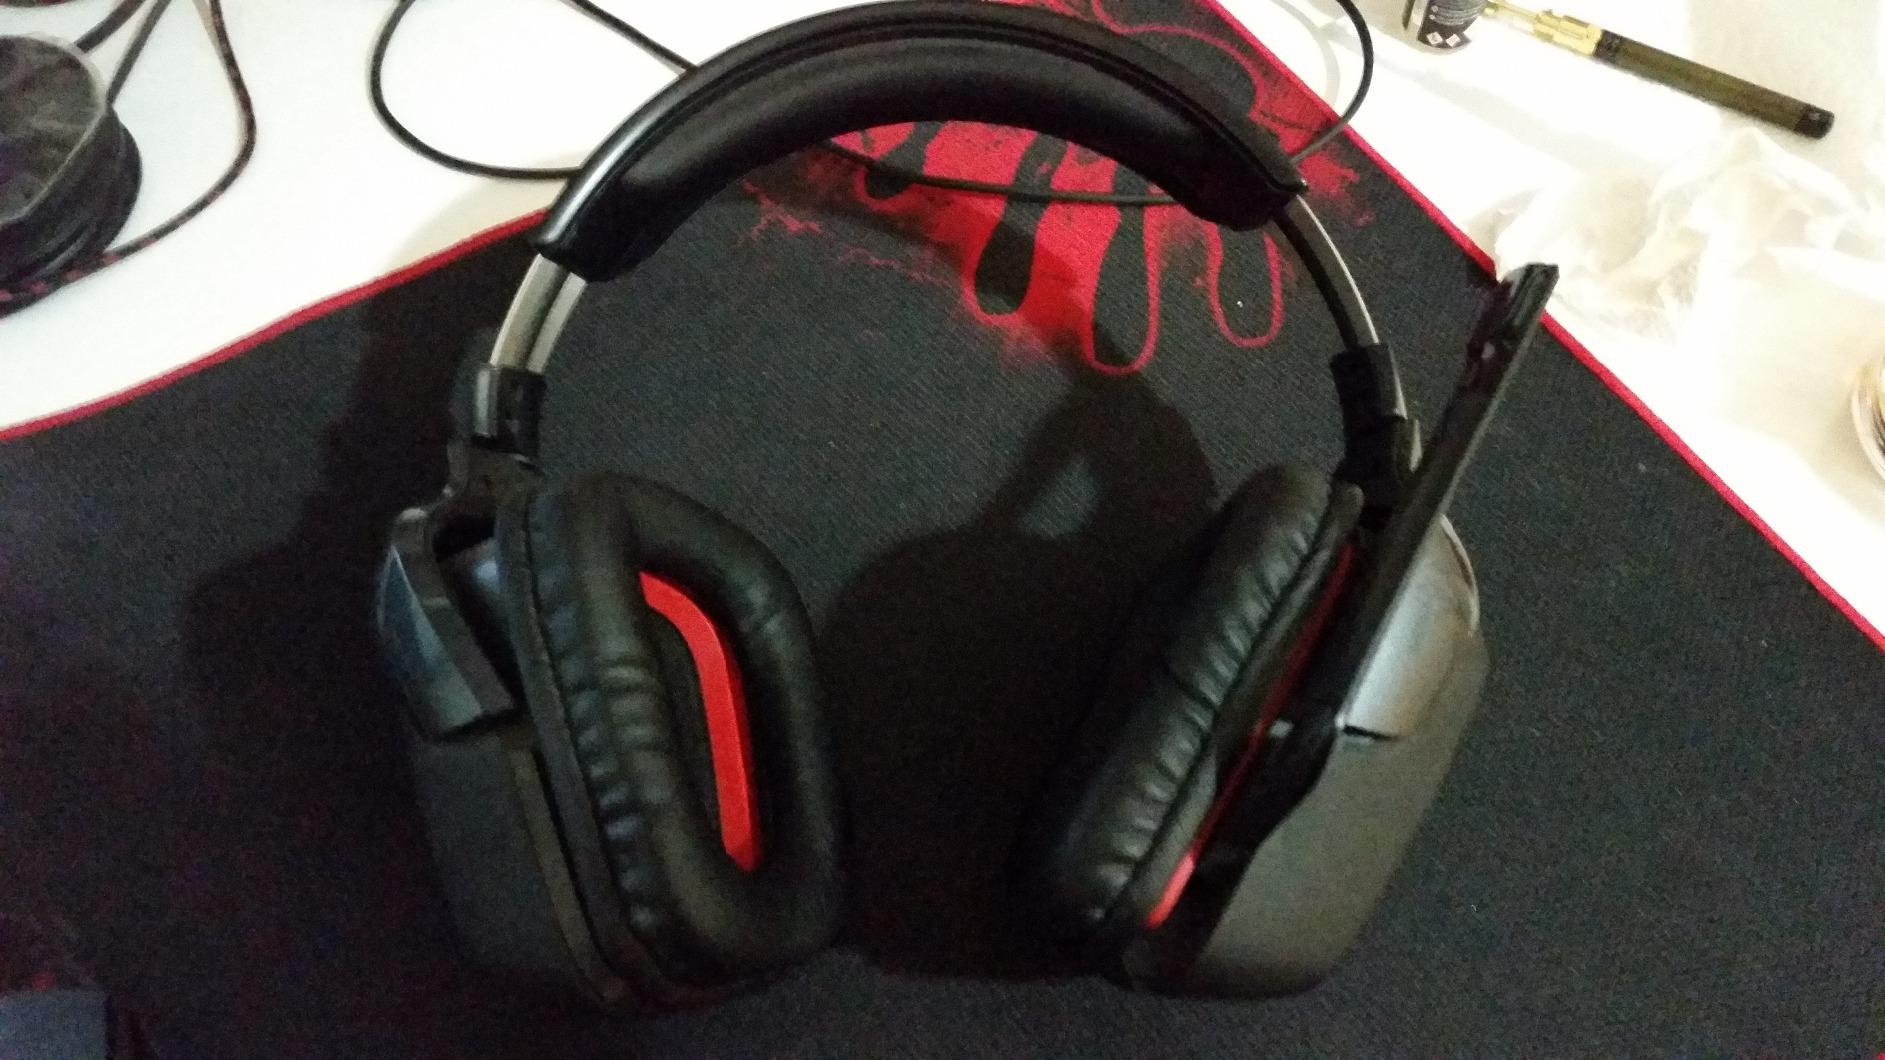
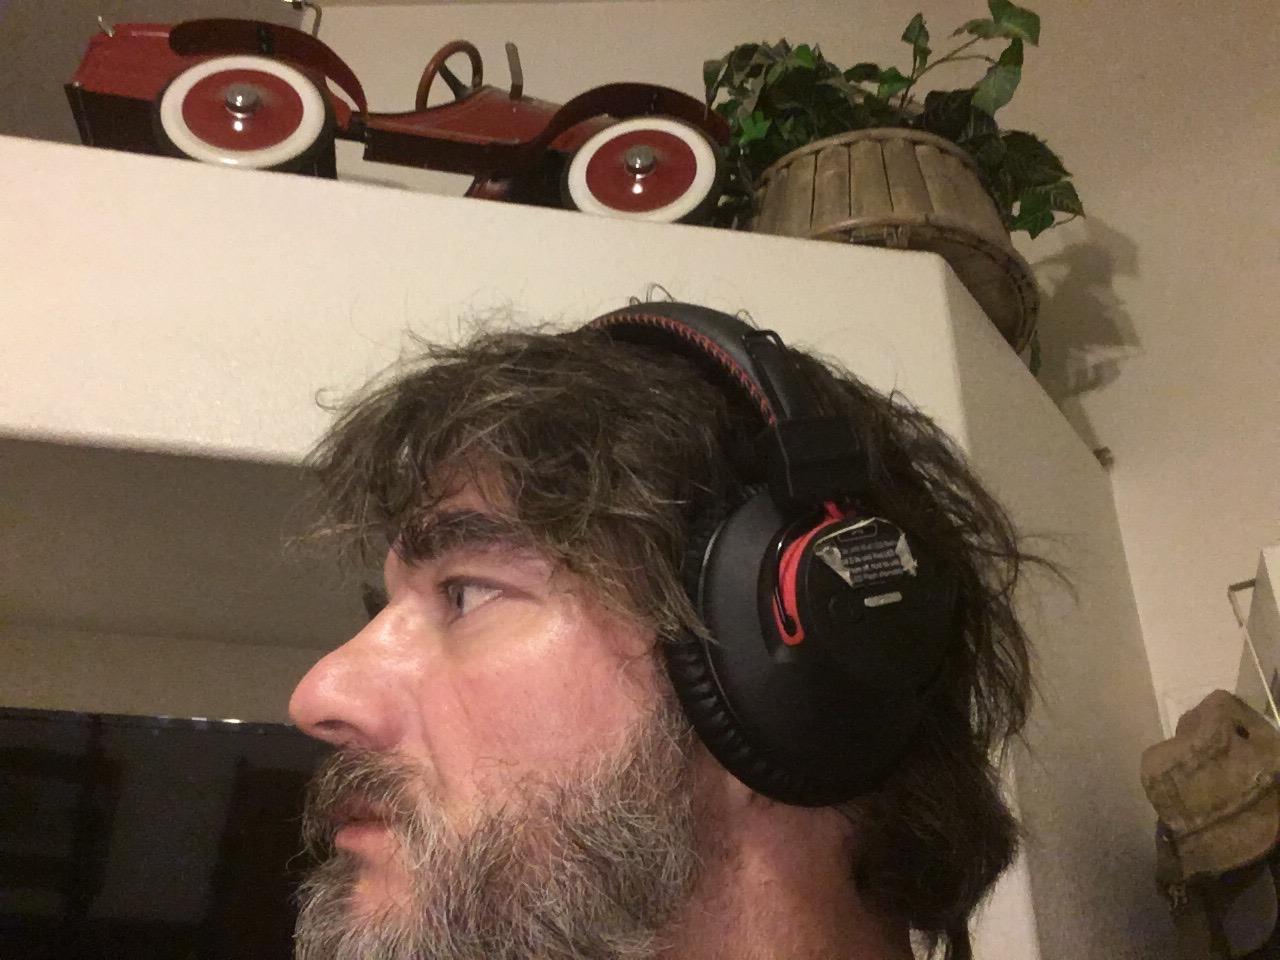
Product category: headphones
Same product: no